South Bronx

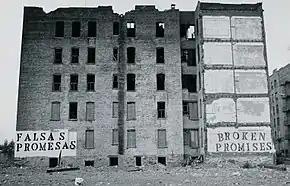
A burned-out building on Charlotte Street, 1980

By the 1970s, significant poverty reached as far north as Fordham Road. Around this time, the Bronx experienced some of its worst instances of urban decay, with the loss of 300,000 residents and the destruction of entire city blocks' worth of buildings. The media attention brought the South Bronx into common parlance nationwide.